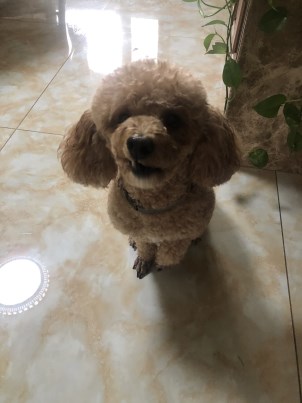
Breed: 7449-n000128-teddy